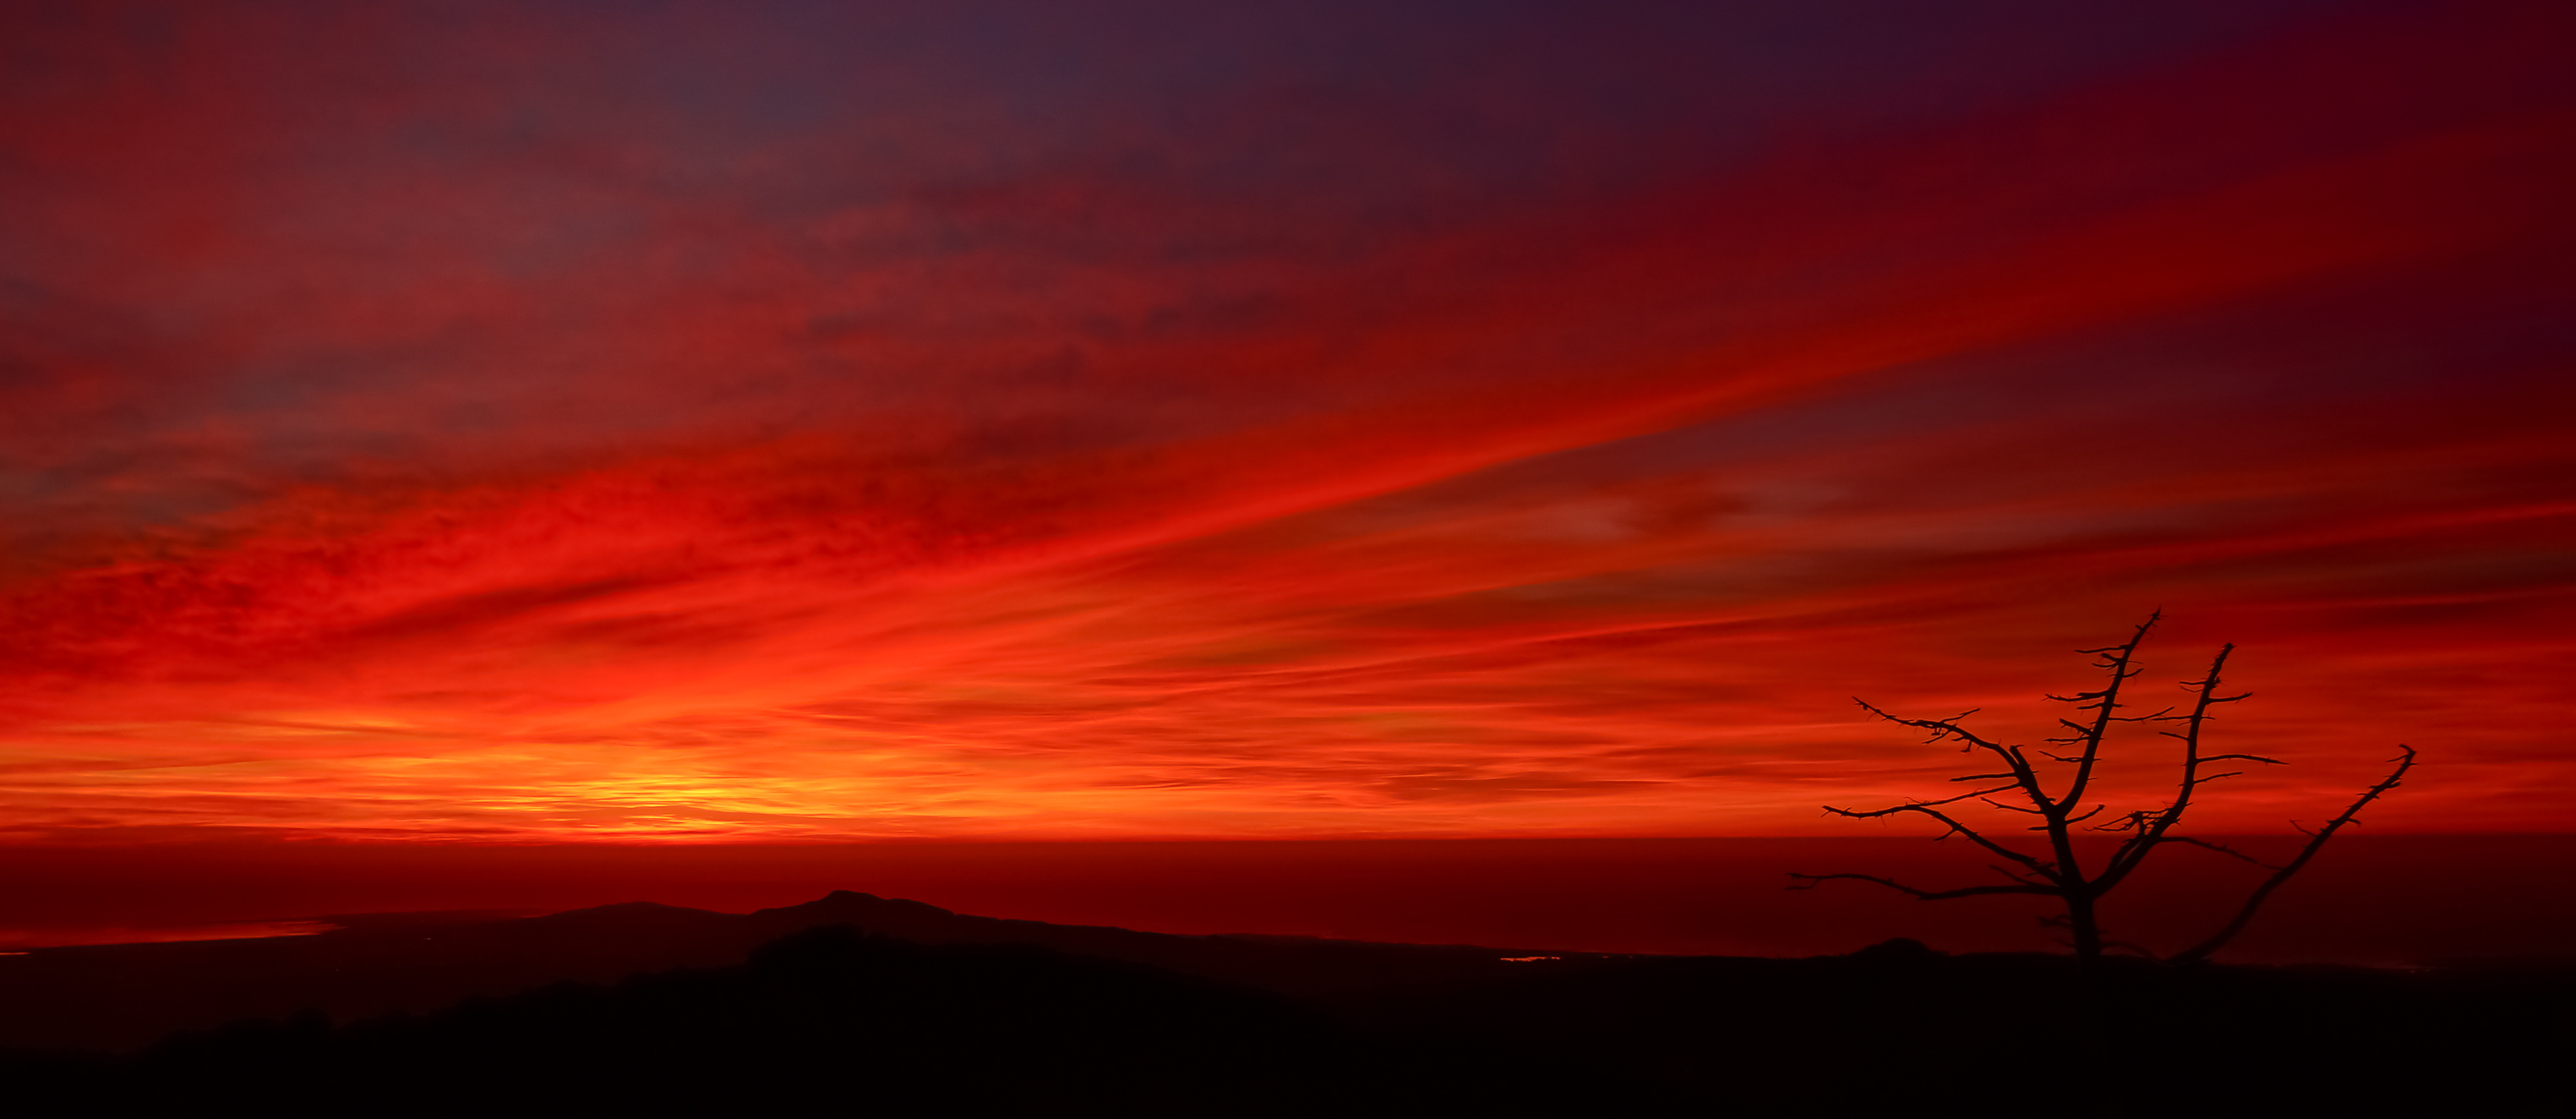
landscape, horizon, cloud, sky, sun, sunrise, sunset, morning, dawn, atmosphere, photo, dusk, evening, spain, puestadesol, galicia, paisajes, a77, espana, g, ggl1, gaby1, xovesphoto, sonya77, sony16105mm, gphoto, xelodegalicia, afterglow, gabrielcoru a, gabycoru a, acoru a, aprobadocarami al, red sky at morning